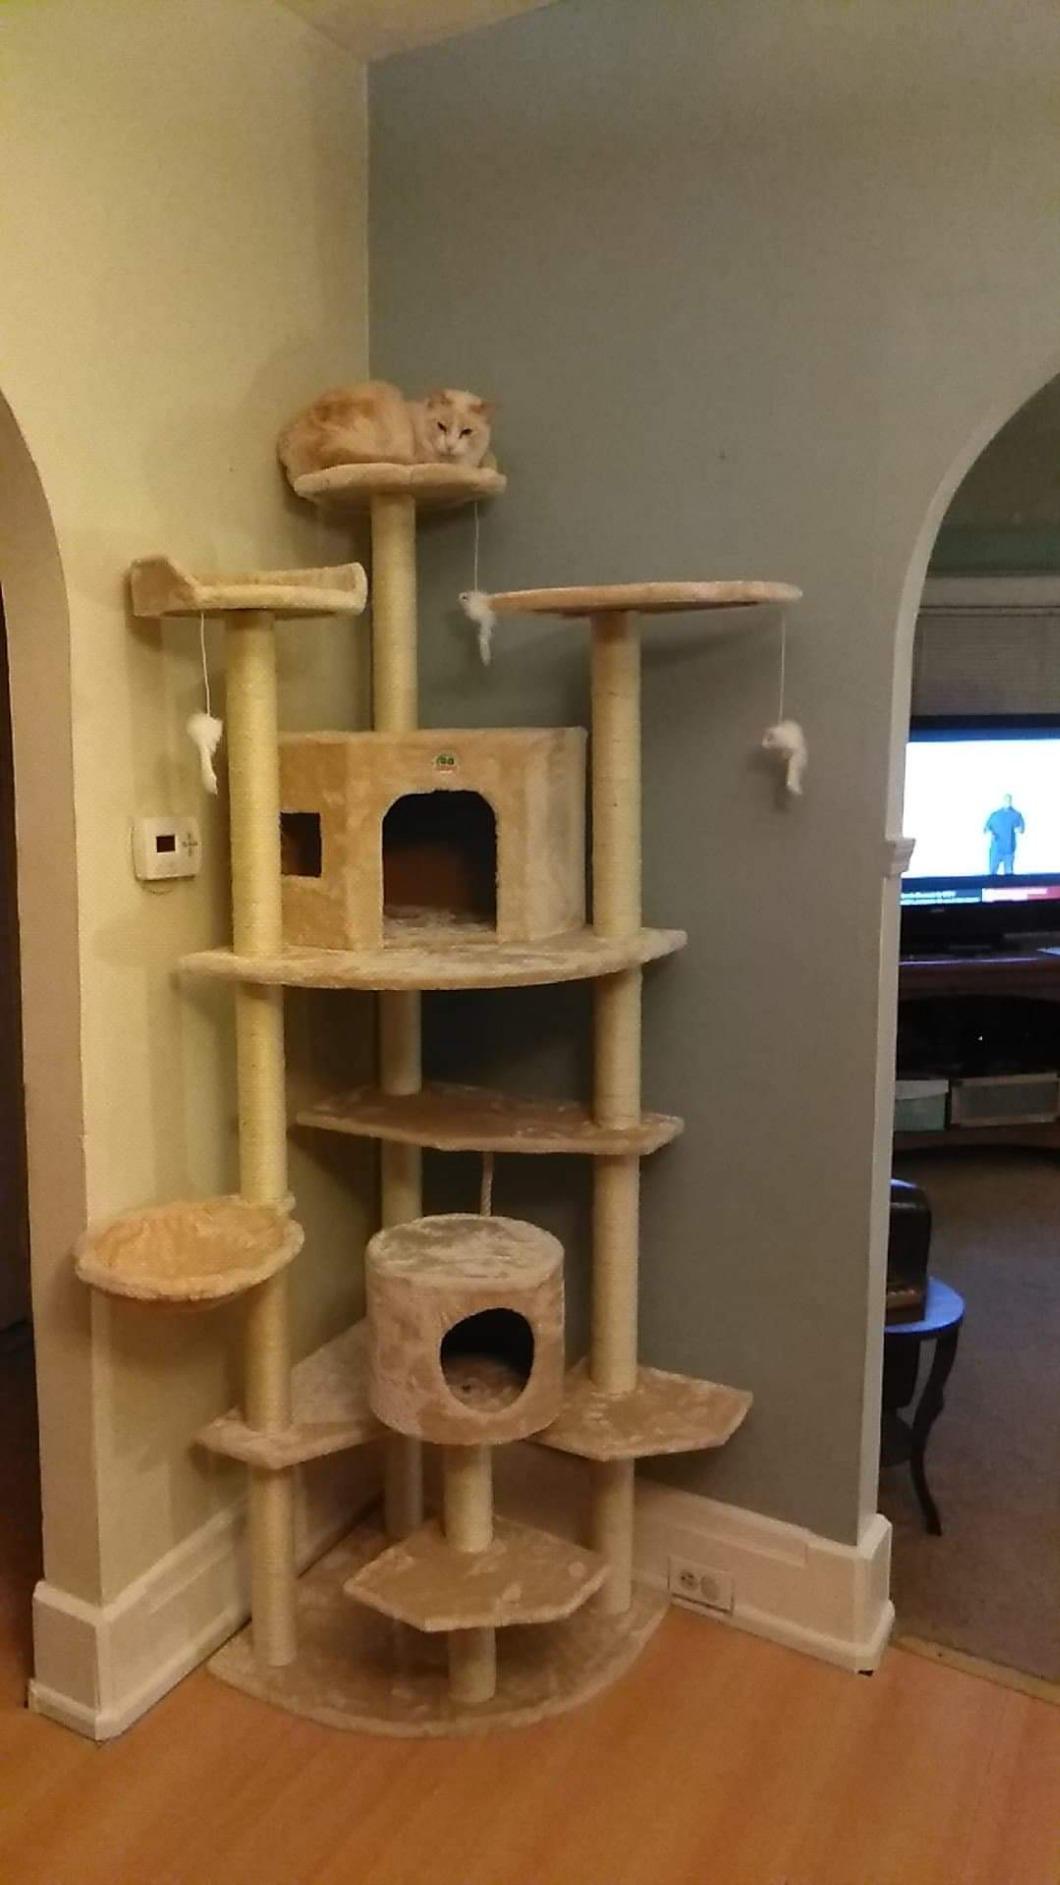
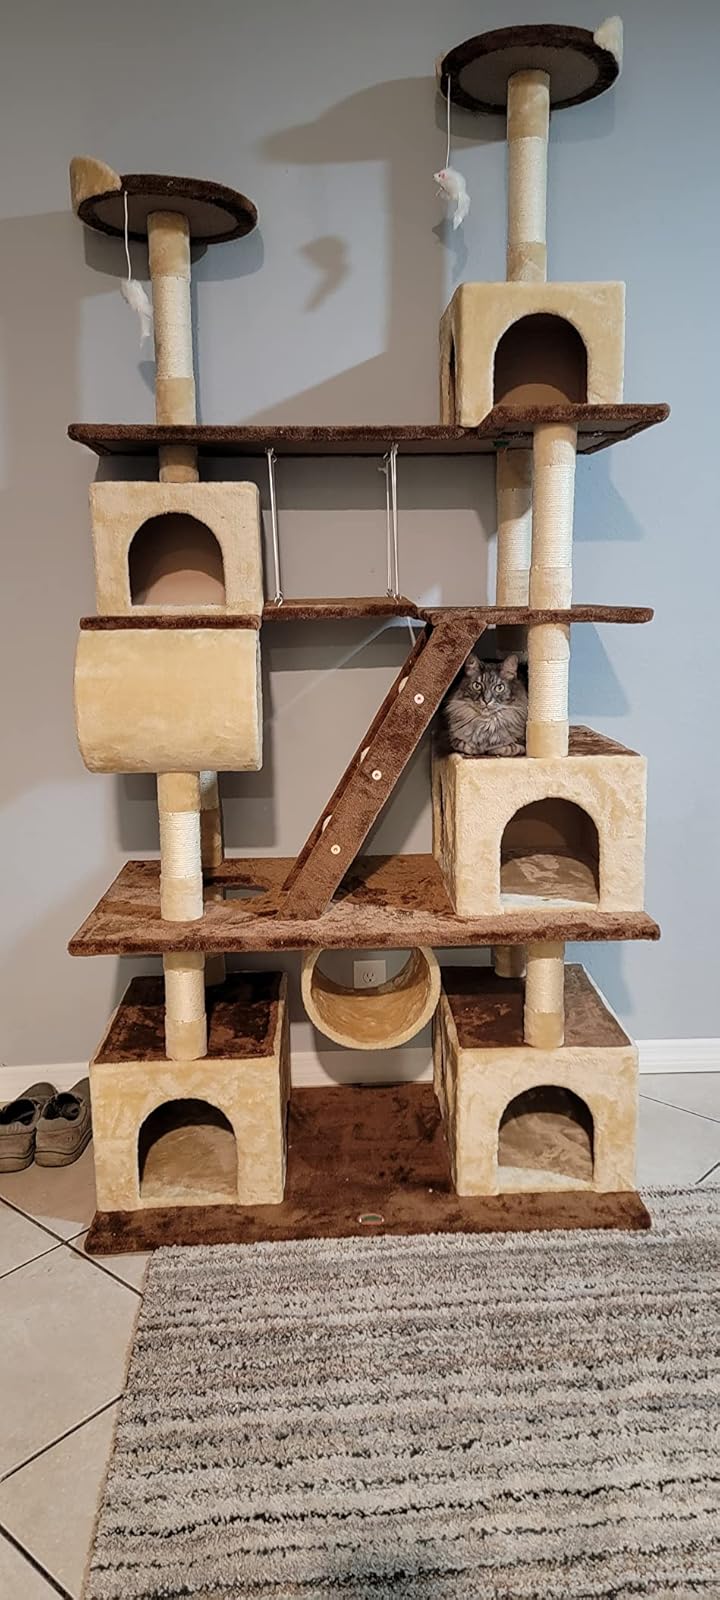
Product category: items_cat tree
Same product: no